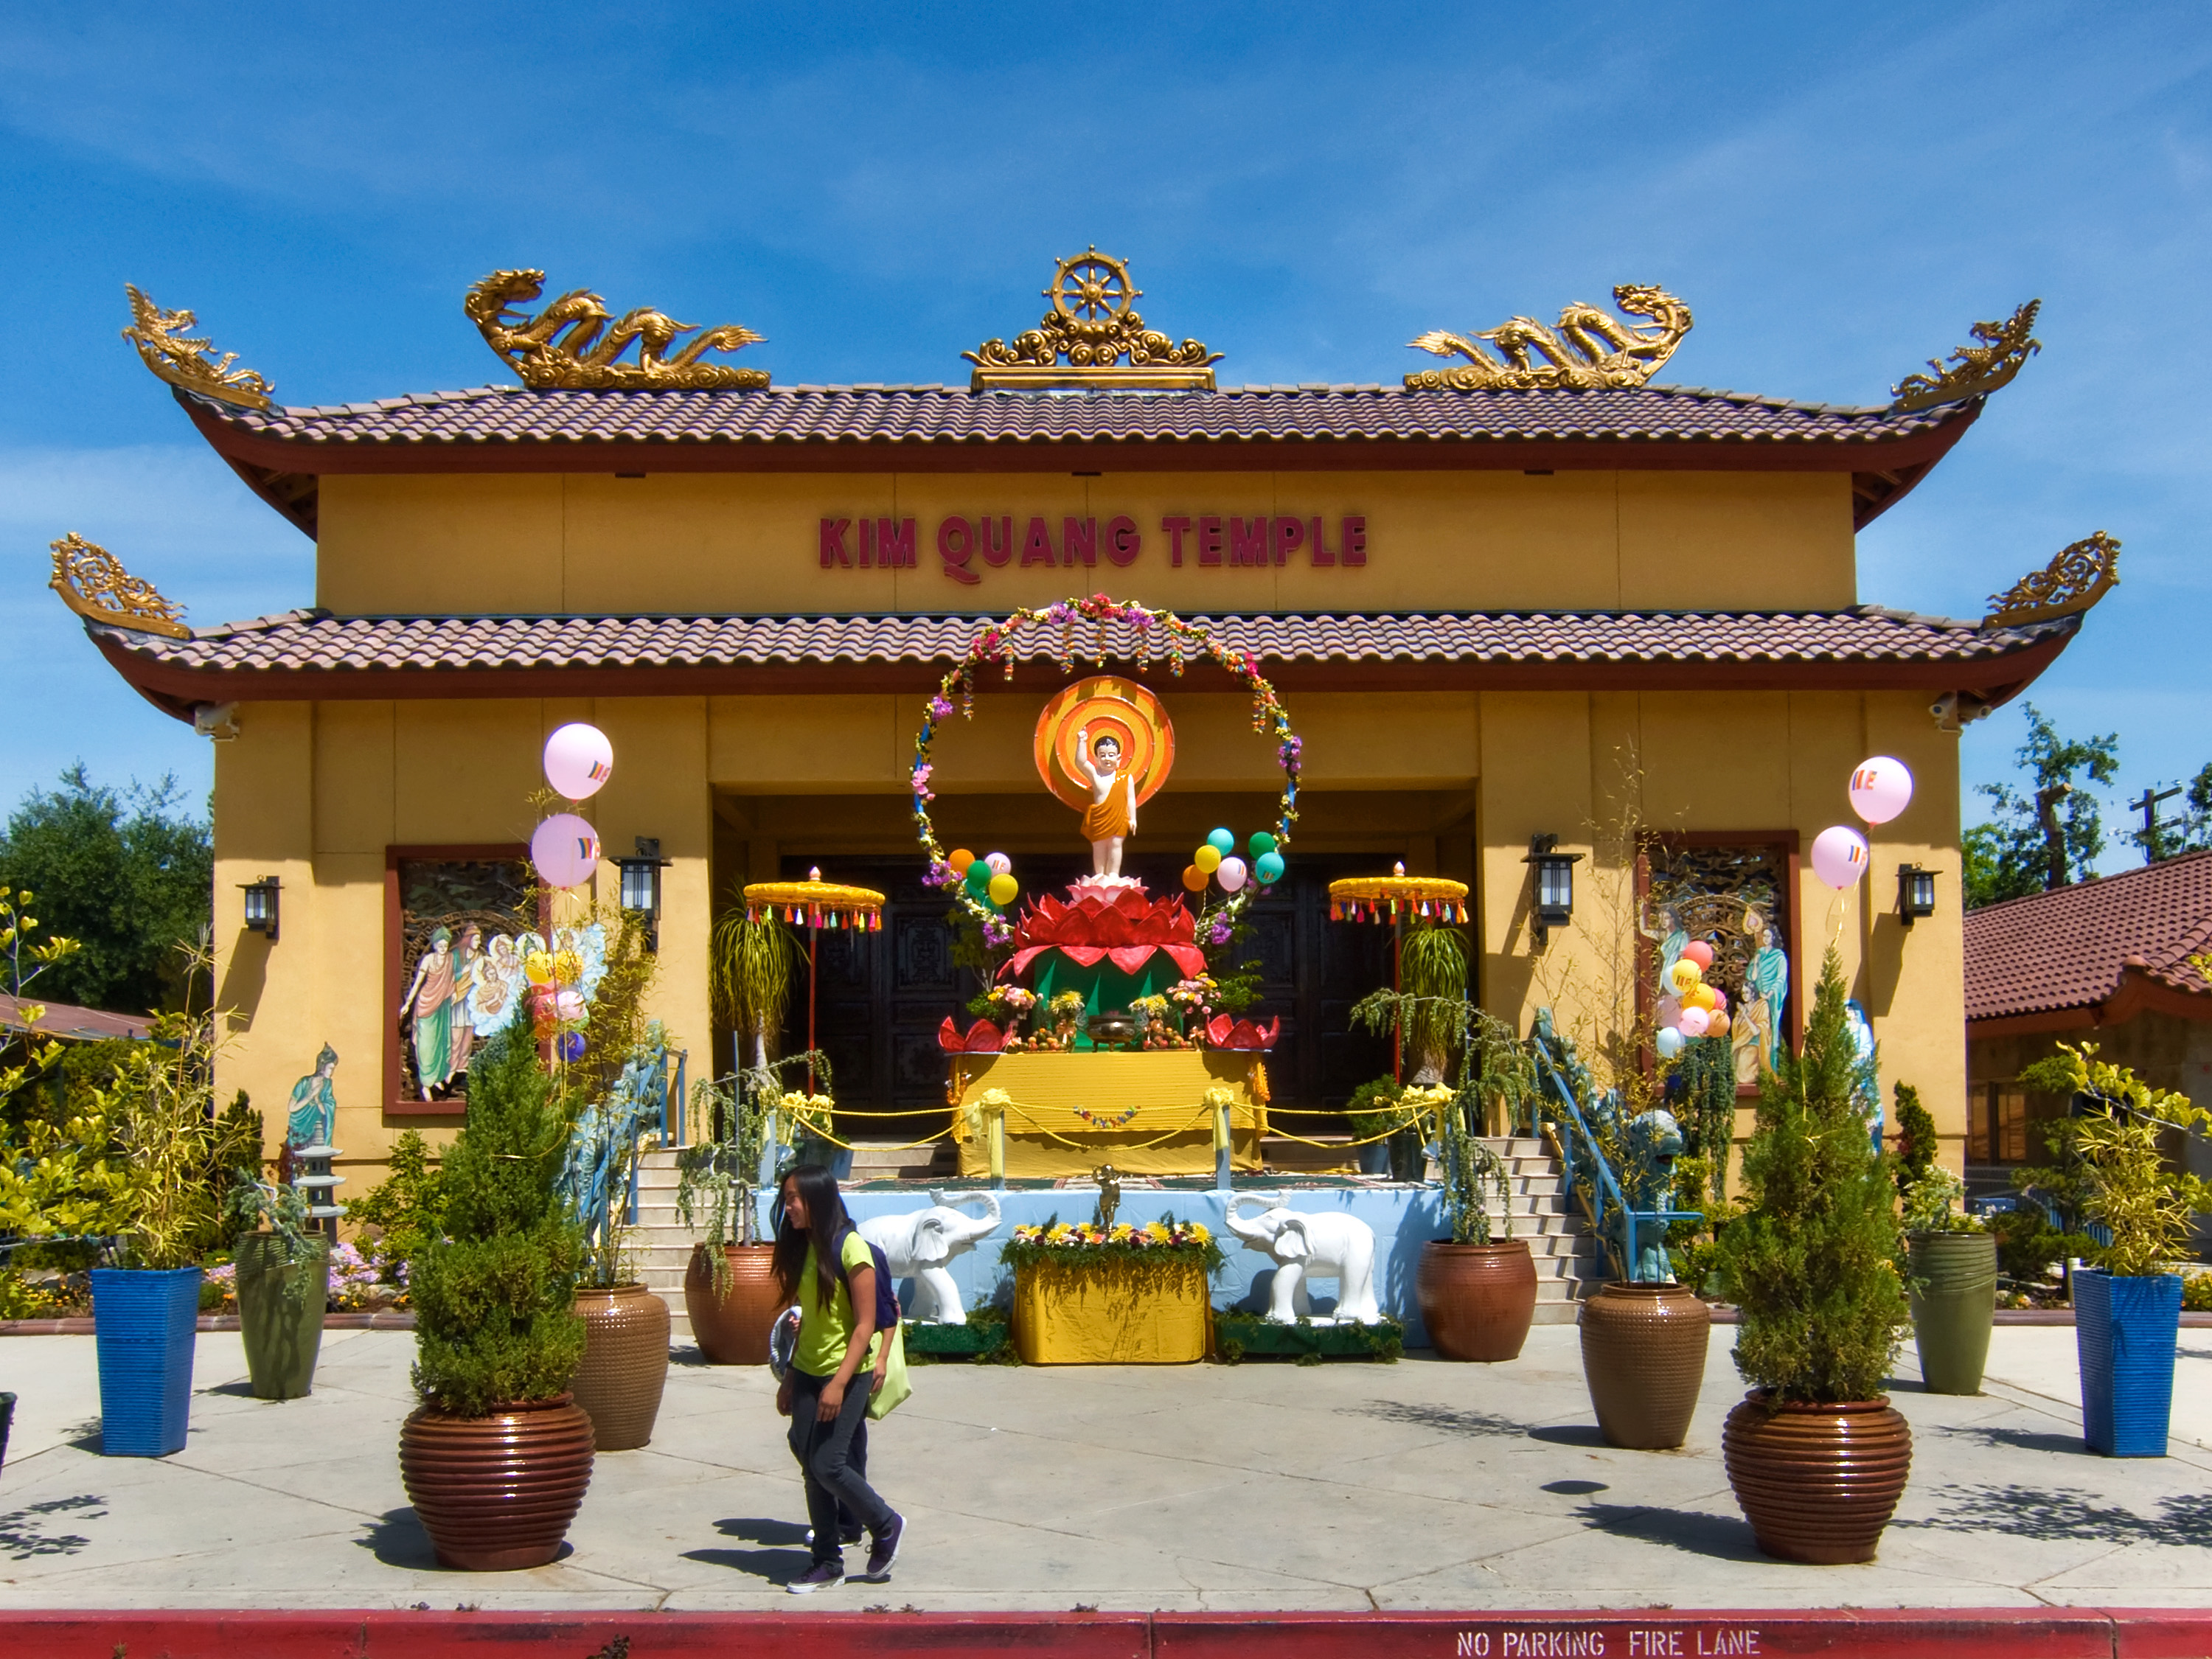
building, palace, place of worship, temple, resort, shrine, buddha, wat, sacramento, kimquangtemple, hindu temple, shinto shrine